My Dentist

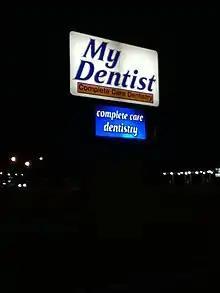
My Dentist in Enid, Oklahoma

My Dentist is a chain of dental clinics headquartered in Oklahoma City, Oklahoma. Founded in 1983 by Dr. Rodney Pat Steffen as Advanced Dental, the company now has 37 locations throughout Oklahoma, Missouri, Texas, Kansas, and Arkansas.